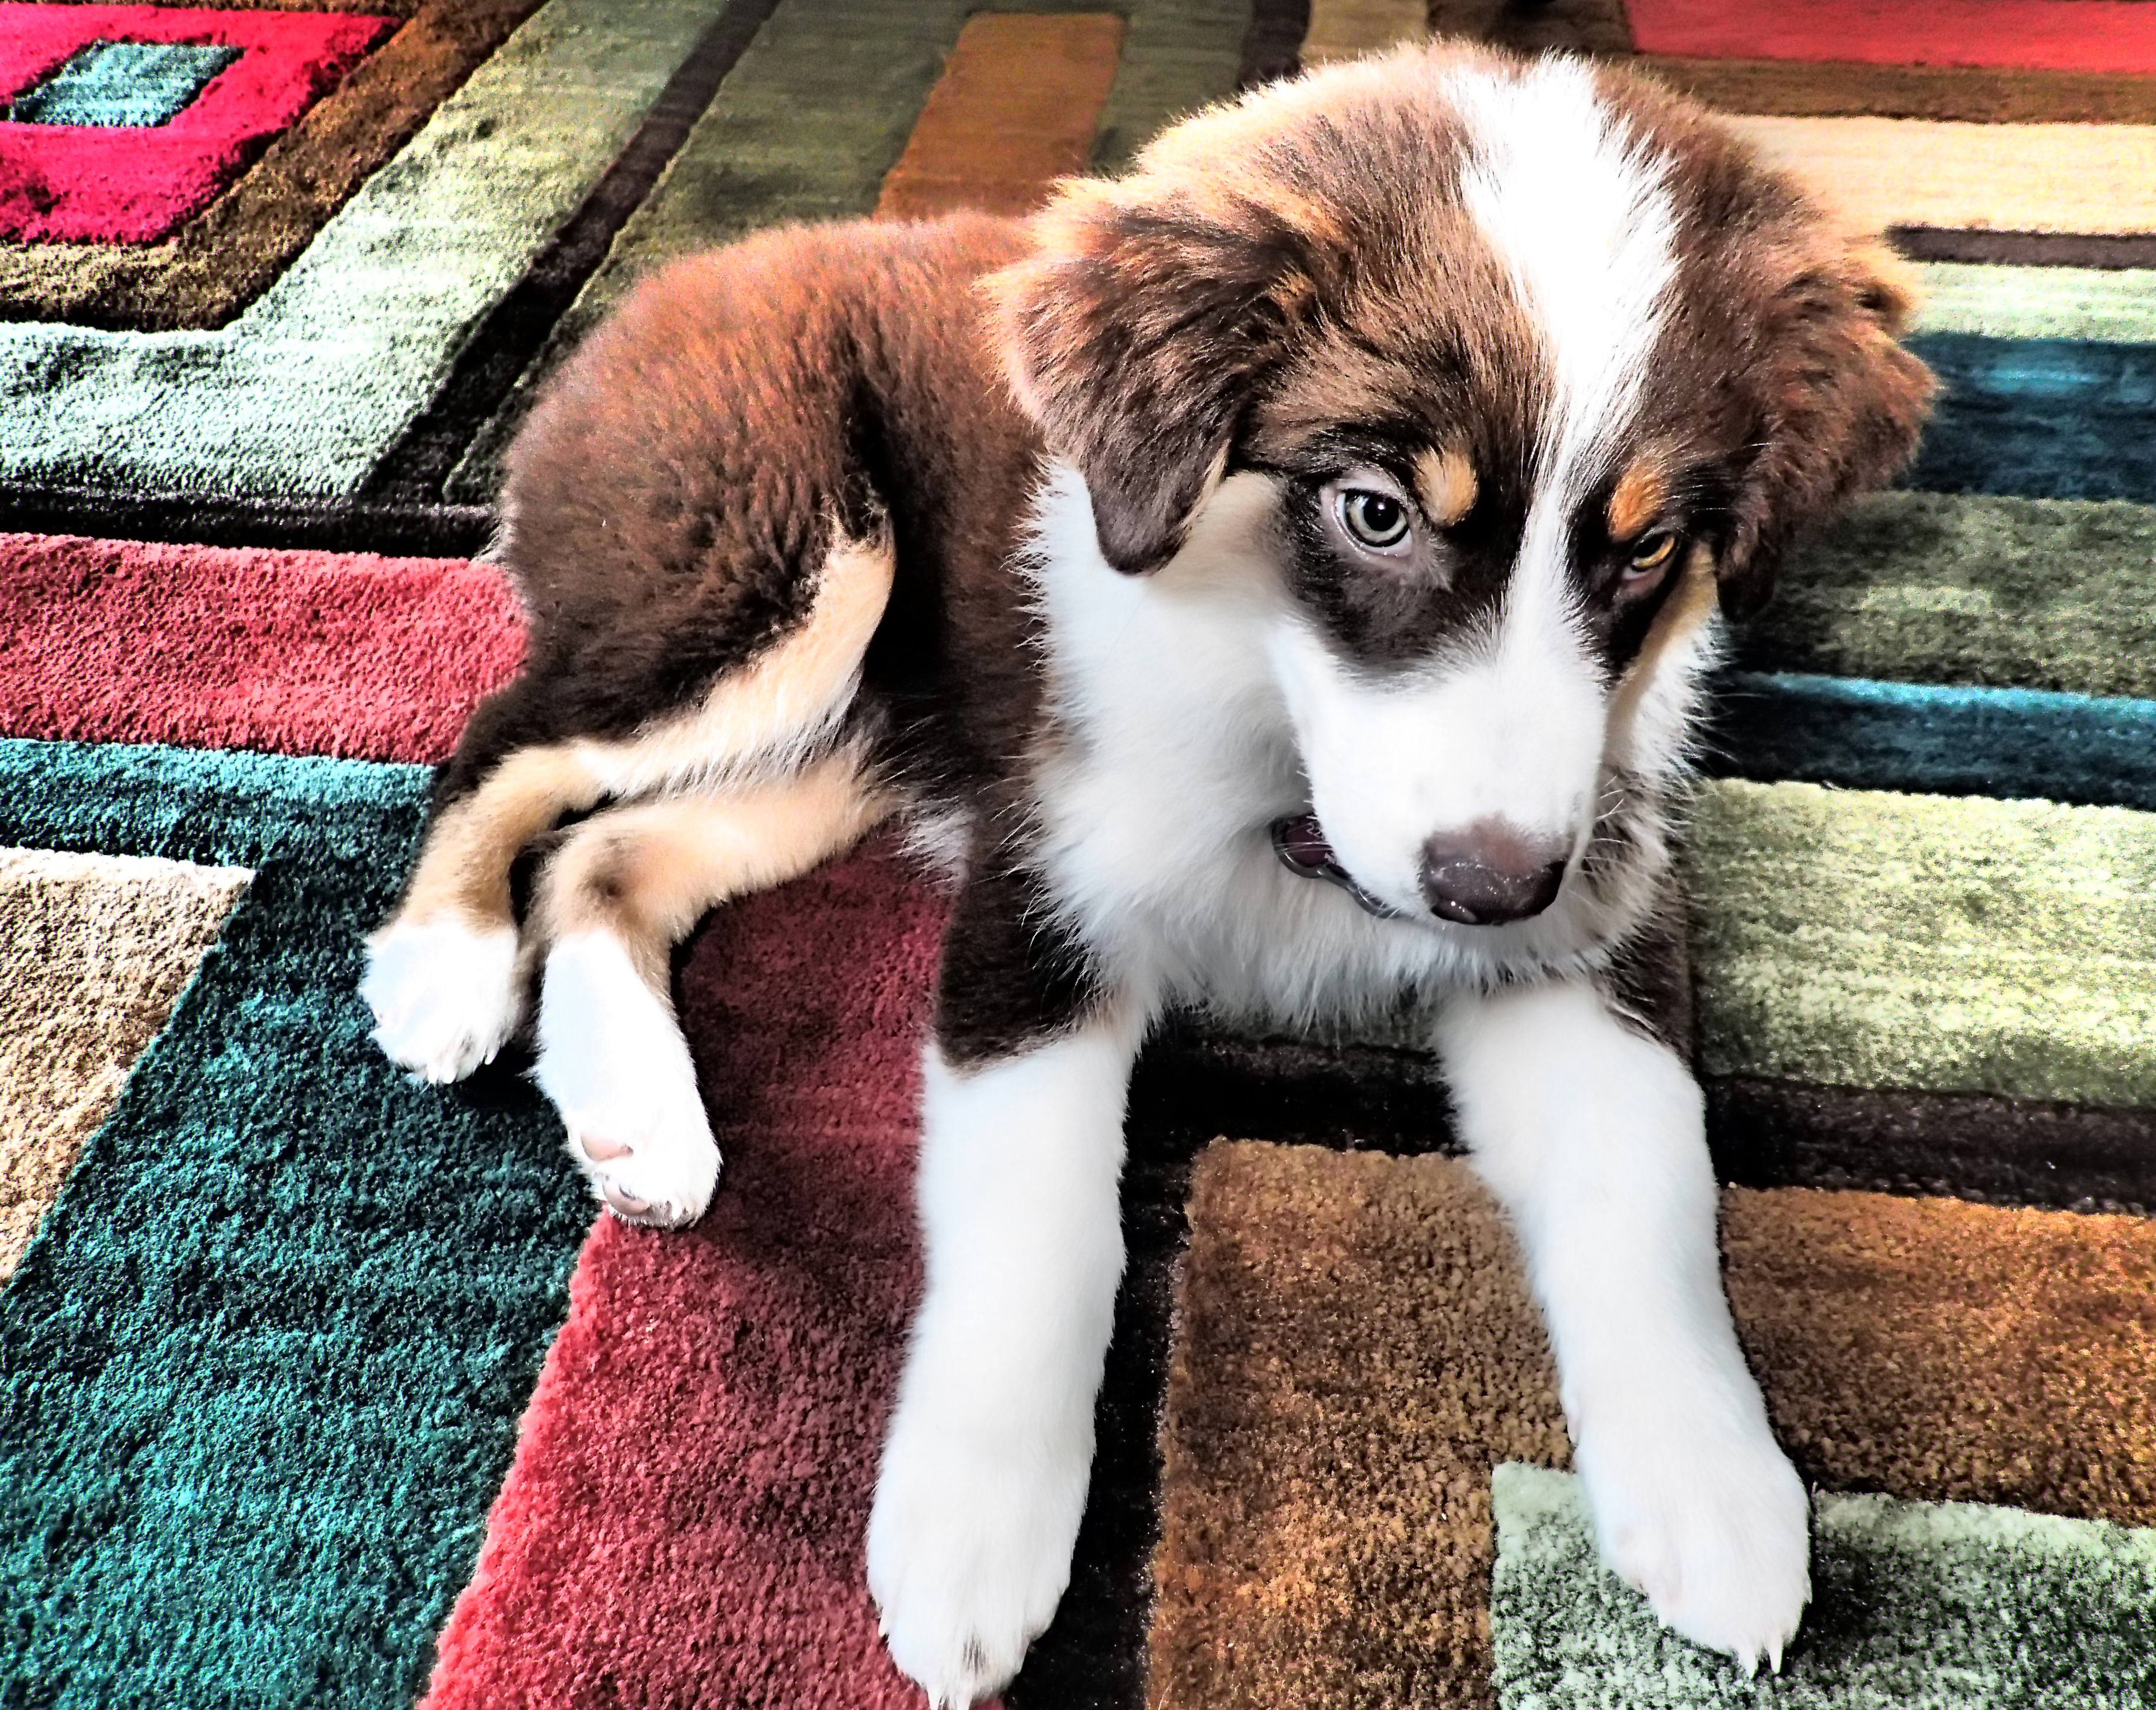
sweet, puppy, dog, animal, cute, canine, pet, young, mammal, vertebrate, beautiful, adorable, dog breed, breed, doggy, purebred, pedigree, aussie, lovable, siberian husky, dog like mammal, dog breed group, dog crossbreeds, austrailian shepard